Lawrence E. McGann

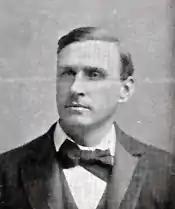

Lawrence Edward McGann (February 2, 1852 – July 22, 1928), born in Dooghcloon, near Attymon, County Galway, Ireland, was a U.S. Representative from Illinois from 1891 to 1895. He was a Chicago Democrat.